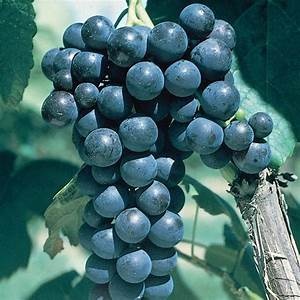
Label: grape